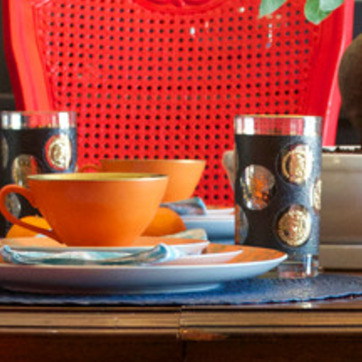
Material: ceramic